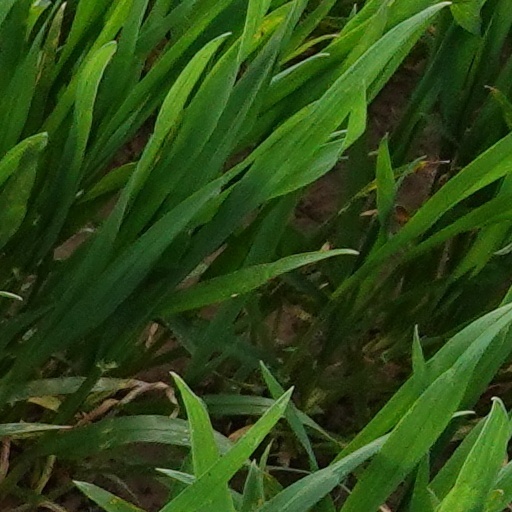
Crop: wheat